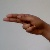
The image shows a hand gesture representing the letter 'H' in Indian Sign Language.